Kami (1982 film)

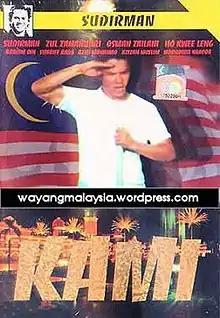
Film poster

Kami is a 1982 Malaysian Malay-language drama film. It is notable as being the only film featuring Sudirman Haji Arshad, a successful Malay singer dubbed the "Singing Lawyer" as he was a law graduate from the University of Malaya in Kuala Lumpur (an academic background almost unheard of among Malay entertainers). The film is written and directed by Patrick Yeoh, who was notable as being the first non-Malay in several decades to direct a Malay film.